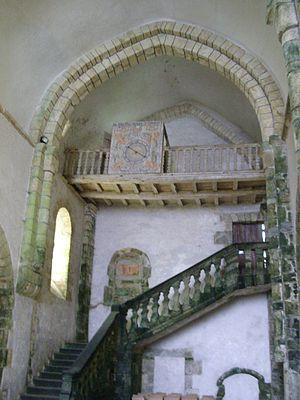
Escalier des matines sis transept nord de l'abbatiale Notre-Dame du Relec en Plounéour-Ménez (29).
L'abbaye du Relec est une abbaye fondée probablement en 1132 dans un vallon au pied des monts d'Arrée, sur le territoire de la commune de Plounéour-Ménez dans le Finistère en Bretagne. L'église est classée depuis 1914 au titre des Monuments historiques.